Global News Hour

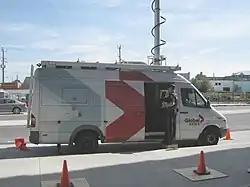
A Global BC News van

"Global News Hour at 6" on CHAN-DT airs at 6 pm every weeknight. "Global News Hour at 6" is co-hosted by Chris Gailus and Sophie Lui with Kristi Gordon as meteorologist and Squire Barnes as sports host. "Global News at 5" is anchored by Sophie Lui with Kristi Gordon as meteorologist and Squire Barnes as sports anchor.